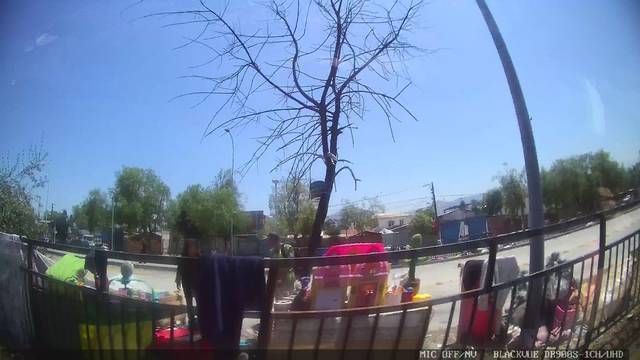
Region: Chile
Coordinates: -33.396, -70.649